The Doll That Took the Town

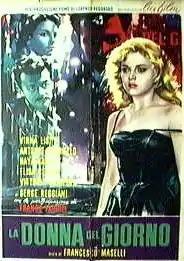

The Doll That Took the Town is a 1956 Italian drama film directed by Francesco Maselli and starring Virna Lisi, Haya Harareet and Franco Fabrizi. For this film Maselli won the award for best young director at the Karlovy Vary International Film Festival.